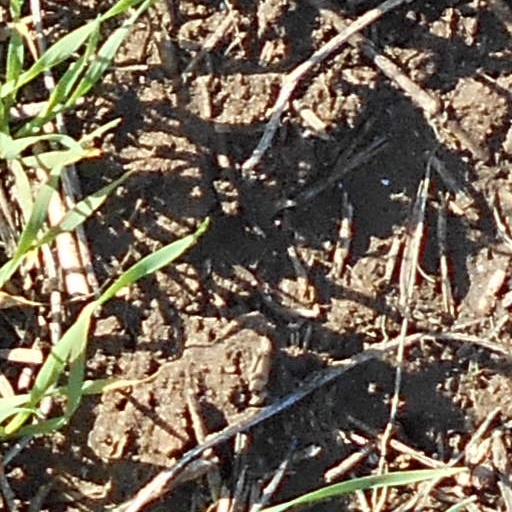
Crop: wheat